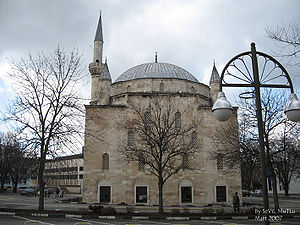
Razgrad / Kultur / Seværdigheder
"""Ibrahim Pascha-moskeen"" i Razgrad"
Razgrad er en by i det nordøstlige Bulgarien. Den er administrationscenter i kommunen med samme navn og i Razgrad-provinsen. Byens navn under tyrkisk styre var Hezargrad.